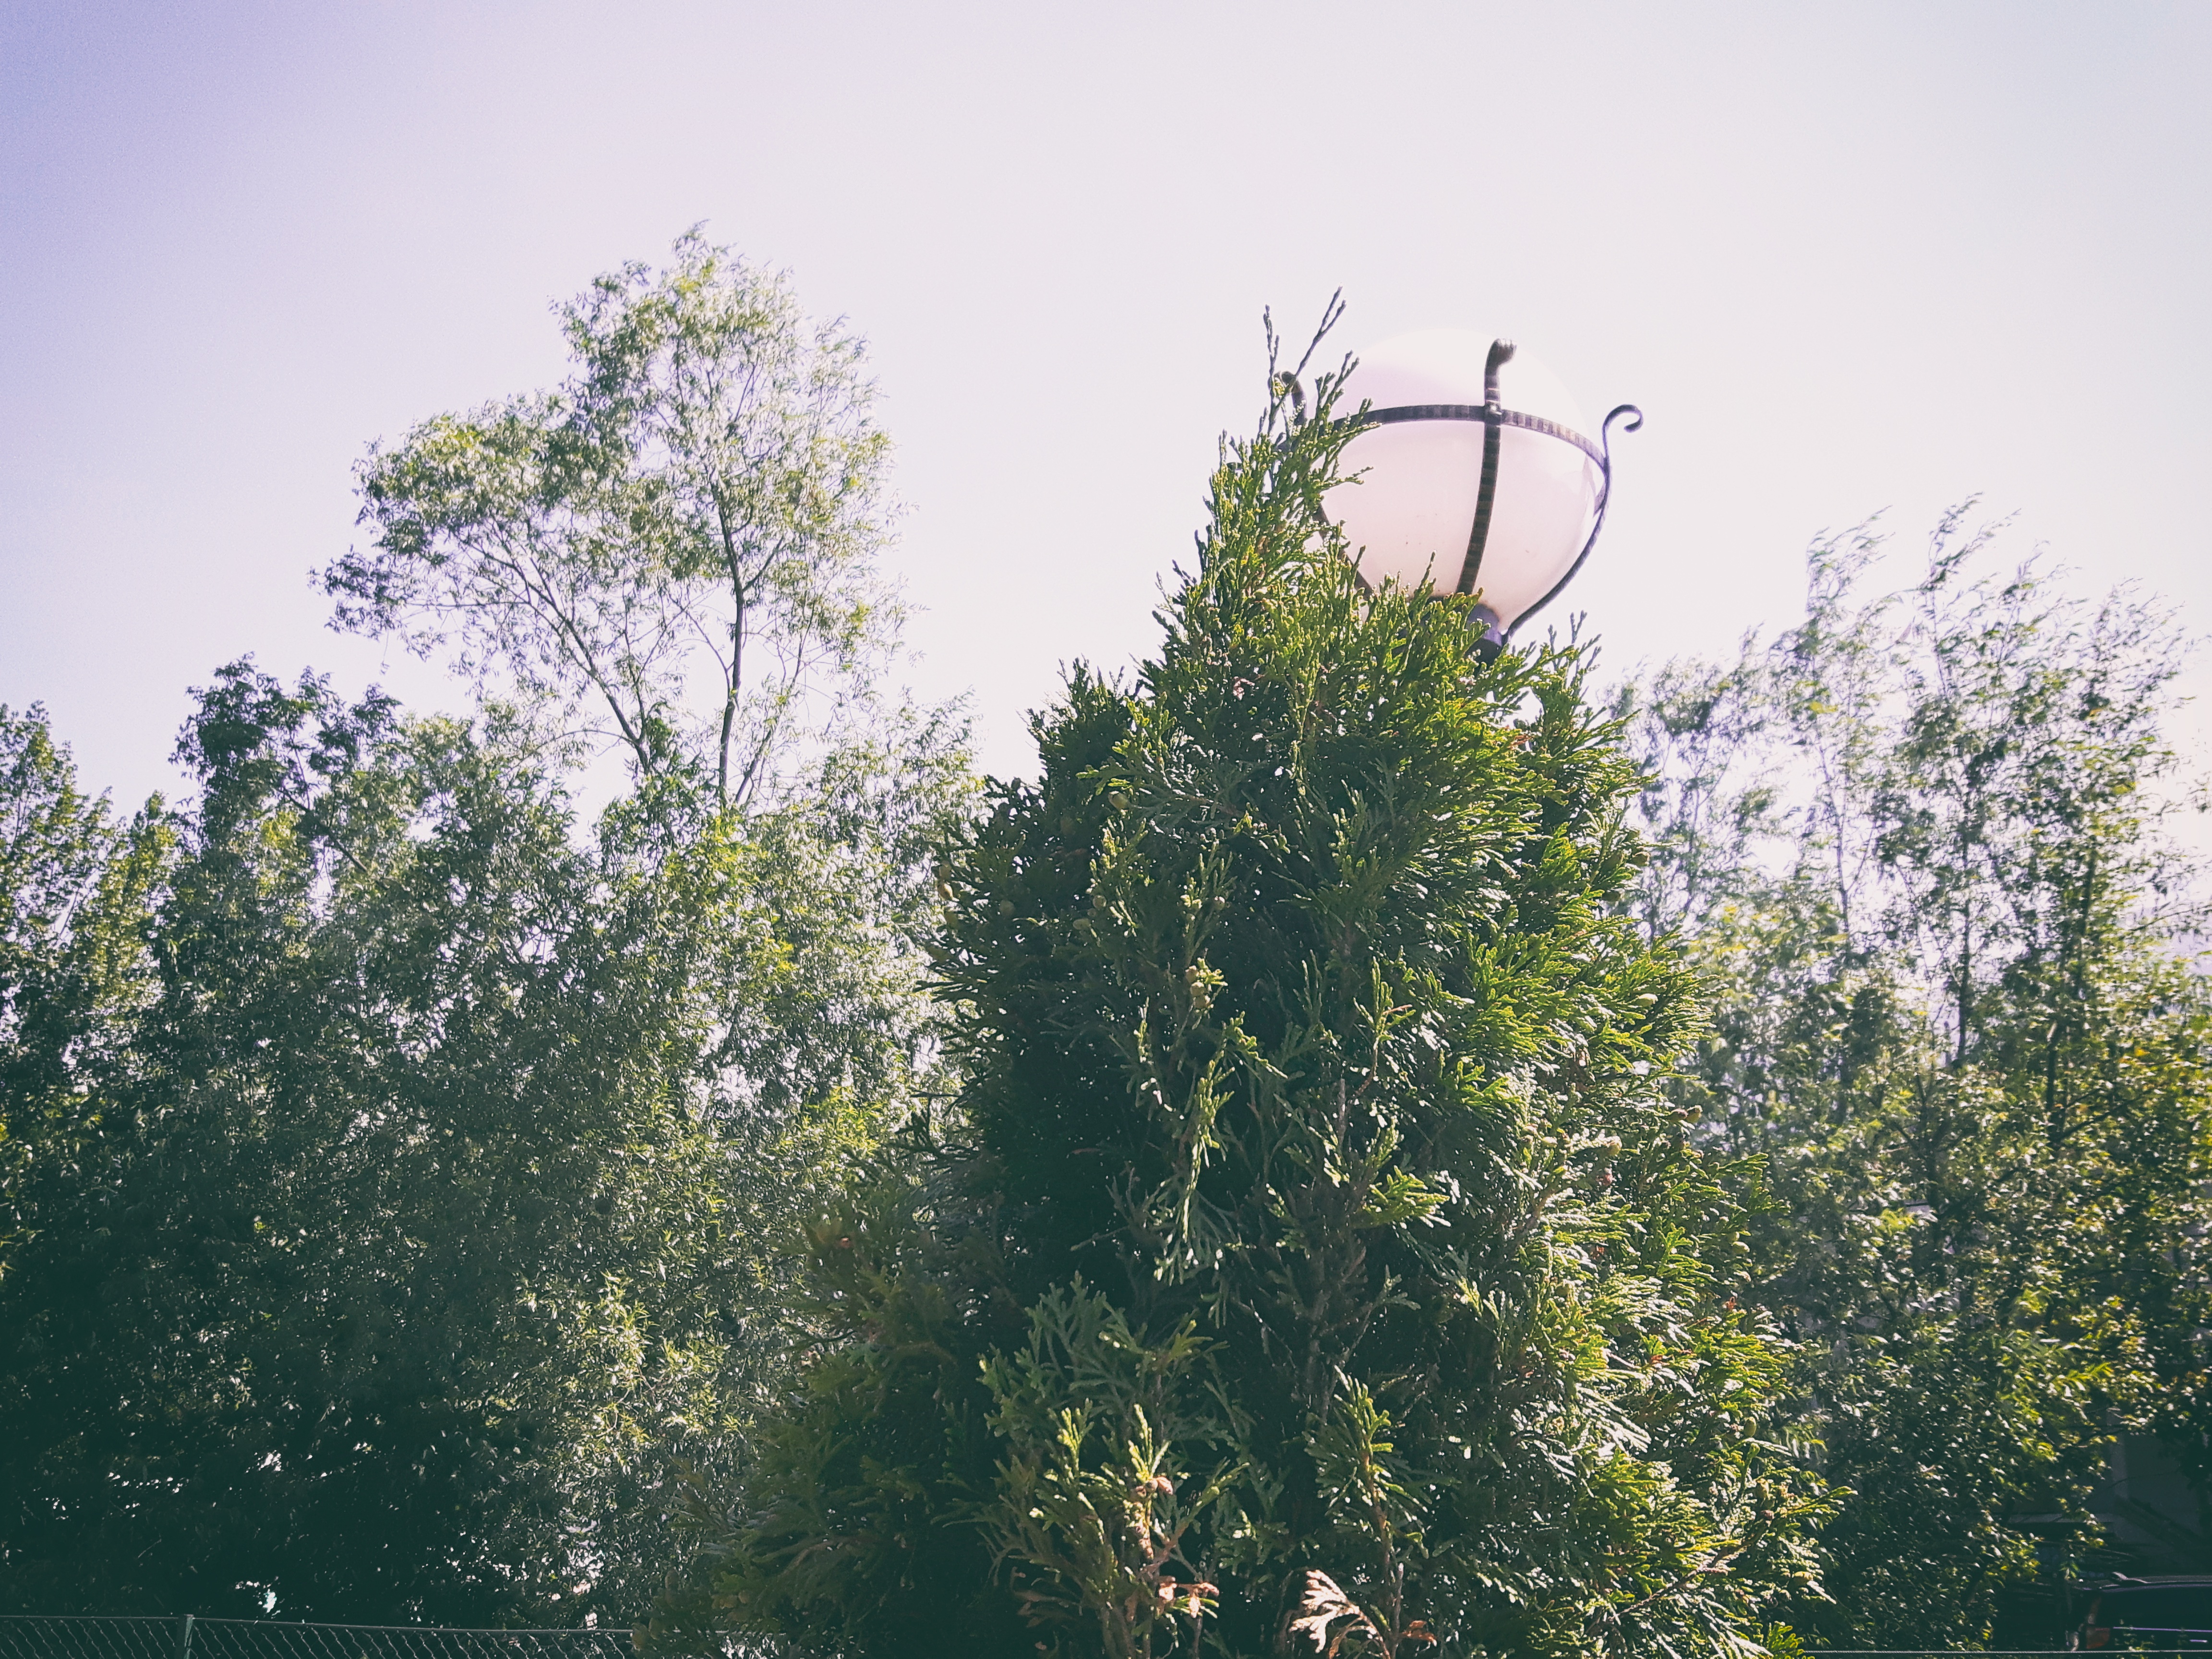
tree, nature, forest, grass, branch, plant, sky, meadow, sunlight, morning, leaf, flower, wind, green, botany, flora, shrub, ecosystem, atmospheric phenomenon, woody plant